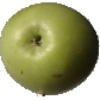
Label: Apple Granny Smith 1